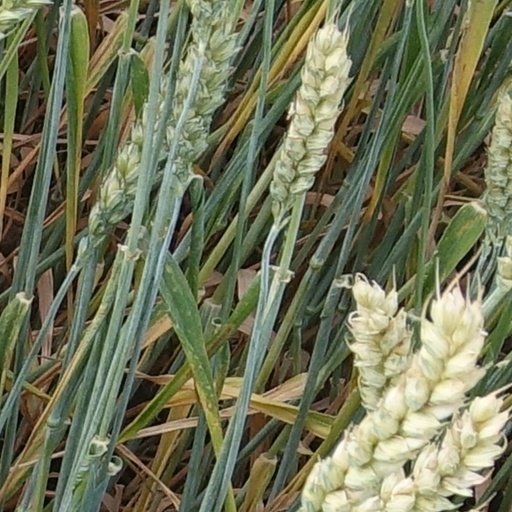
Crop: wheat